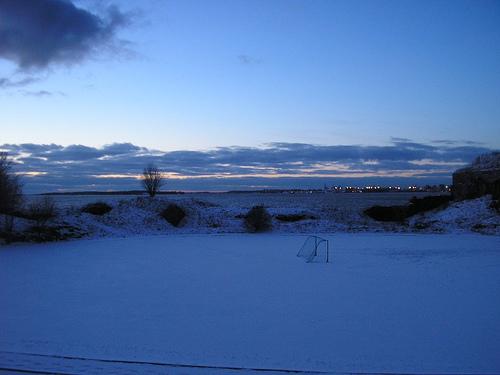
Weather: snow or frosty